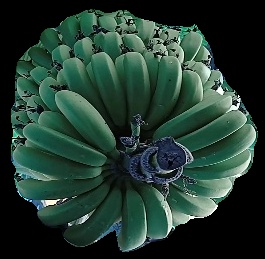
Variety: pachbale
Grade: grade1